Marco Dimitri

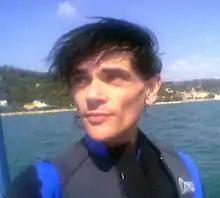

Marco Dimitri (13 February 1963 – 13 February 2021) was an Italian Satanist and the president of the cultural association "Bambini di Satana" (BdS – "Children of Satan"). His interest in Satanism was seeded while he served in the military. In 1982 he became president of the cultural organization "Bambini di Satana," a group with more than 1,000 members.